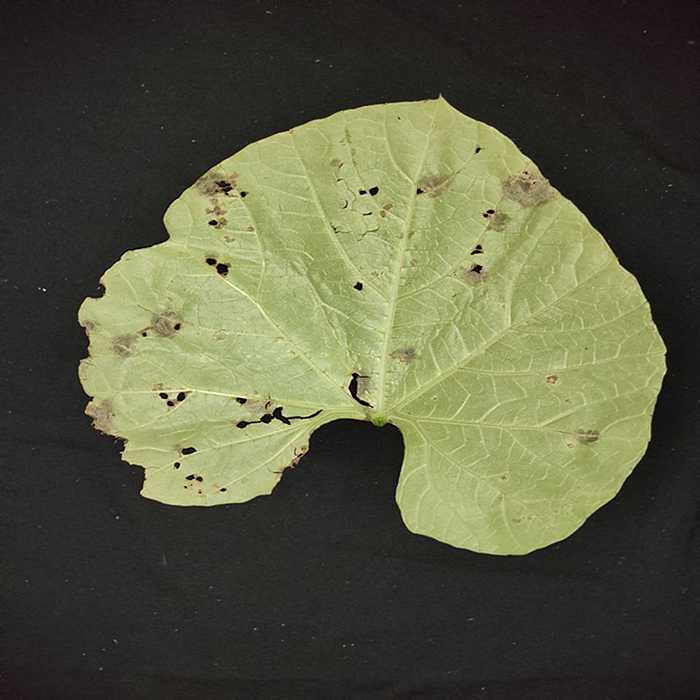
Plant: Bottle gourd
Label: Anthracnose